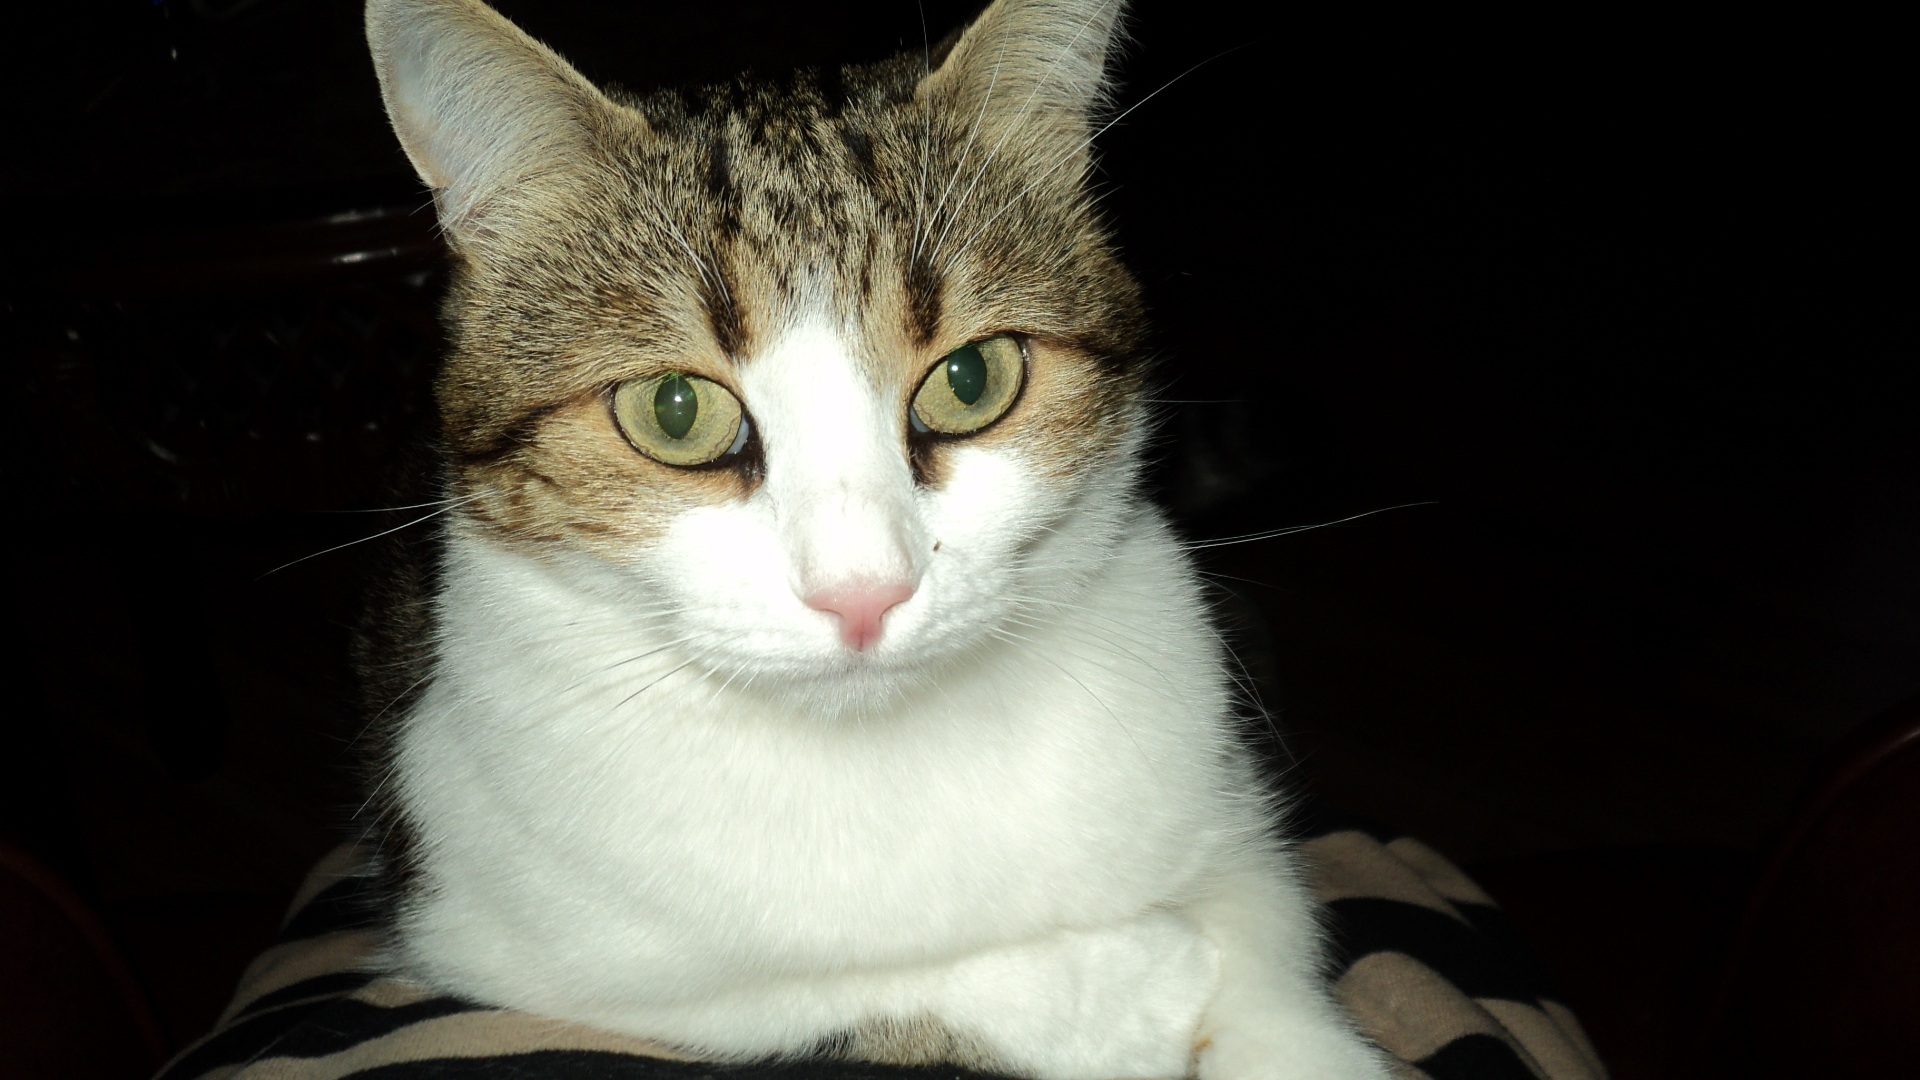
cat, mammal, close up, nose, whiskers, animals, vertebrate, cat eyes, european shorthair, small to medium sized cats, cat like mammal, domestic short haired cat